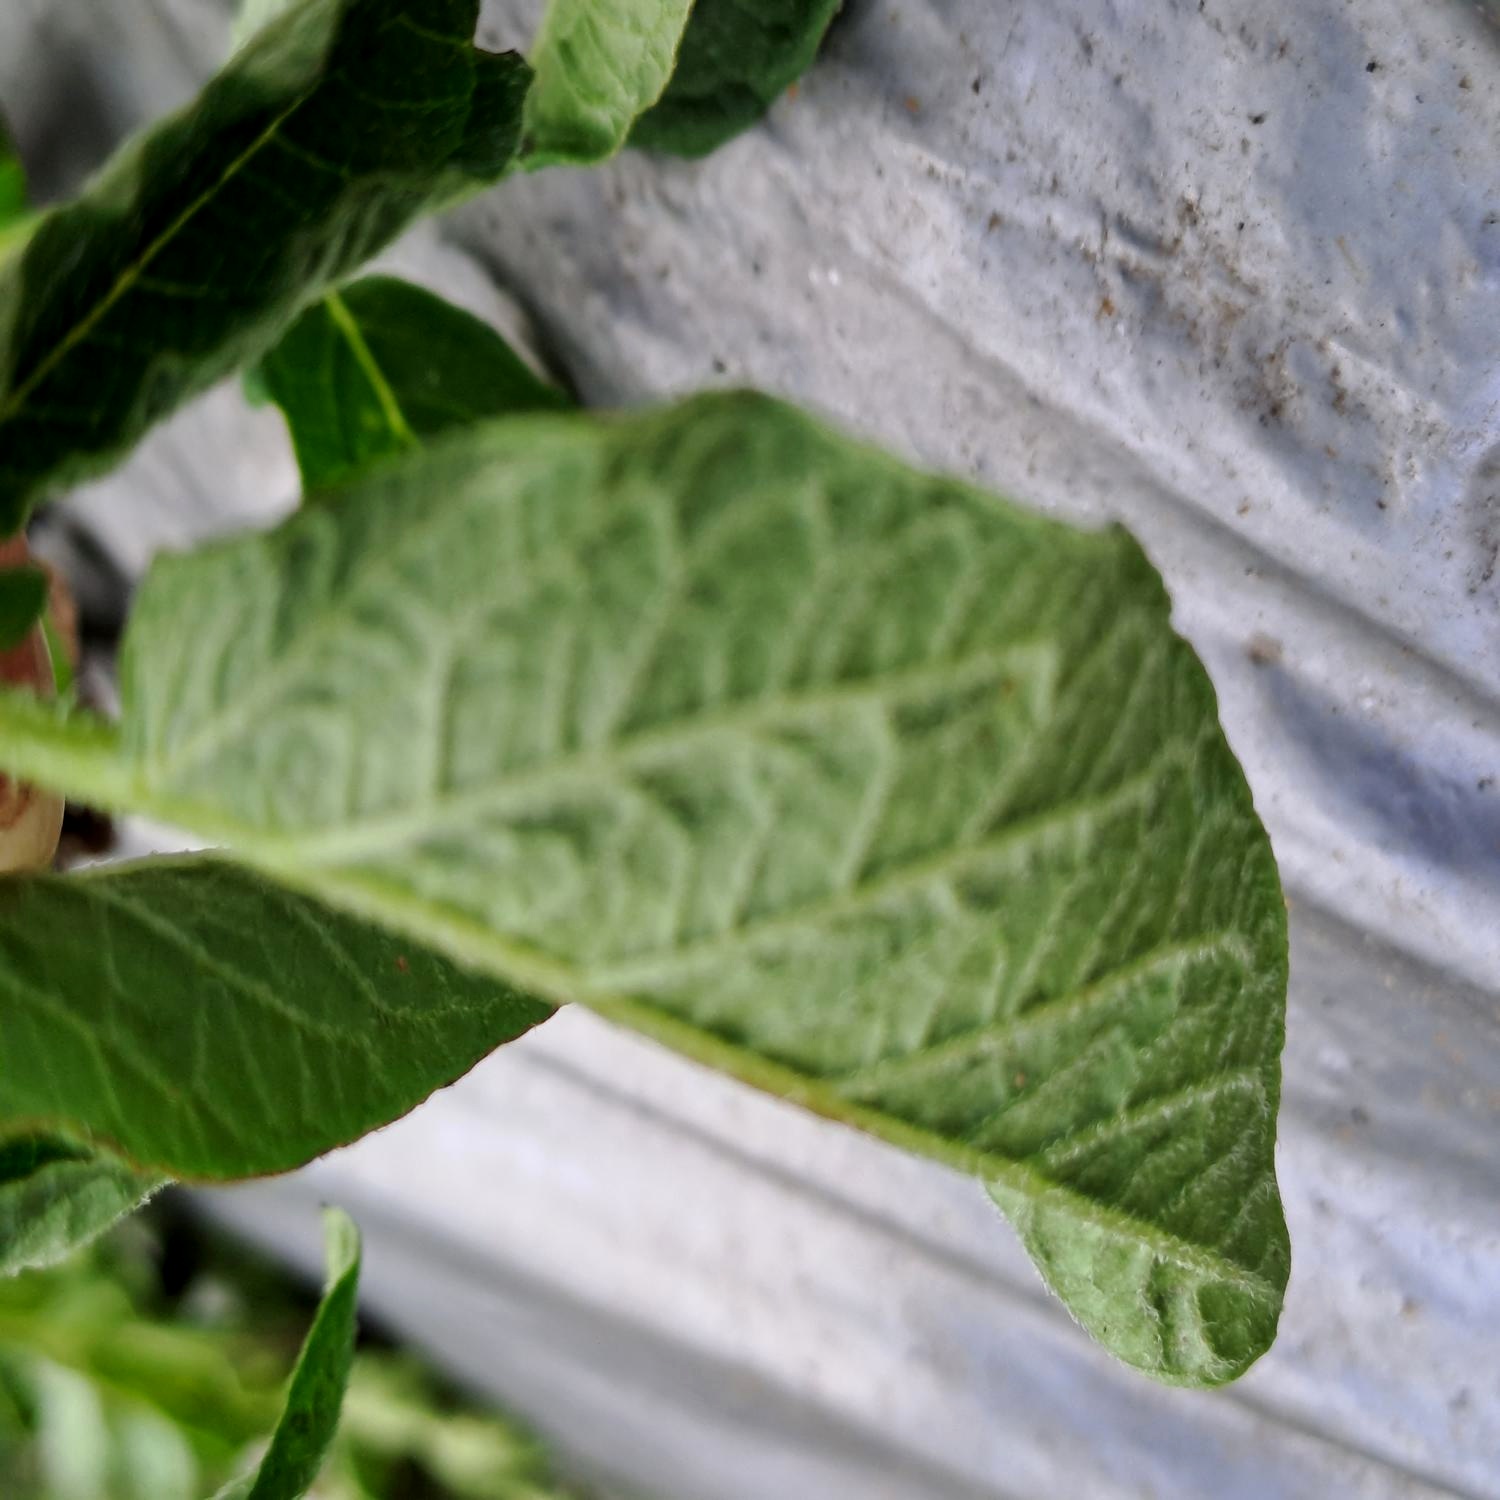
Etiqueta: Pudricion_Parda